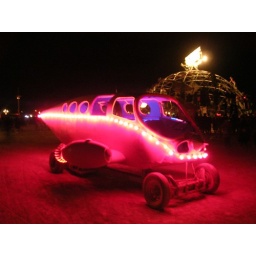
wing-less plane art car in front of Thunderdome